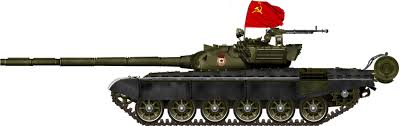
Label: T-72